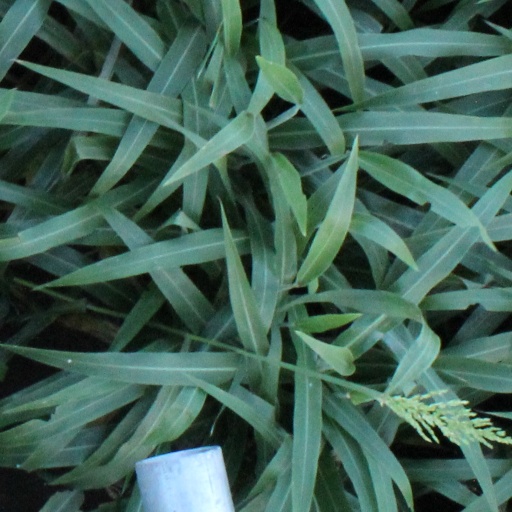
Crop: sorghum